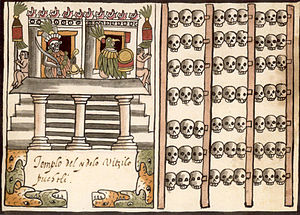
Mexicansk kunst / Kolonitiden, 1521–1821 / Galleri
Udviklingen af mexicansk billedkunst kan opdeles i pre-hispanisk mesoamerikanske æra, kolonitiden og perioden efter Mexicos uafhængighedskrig.